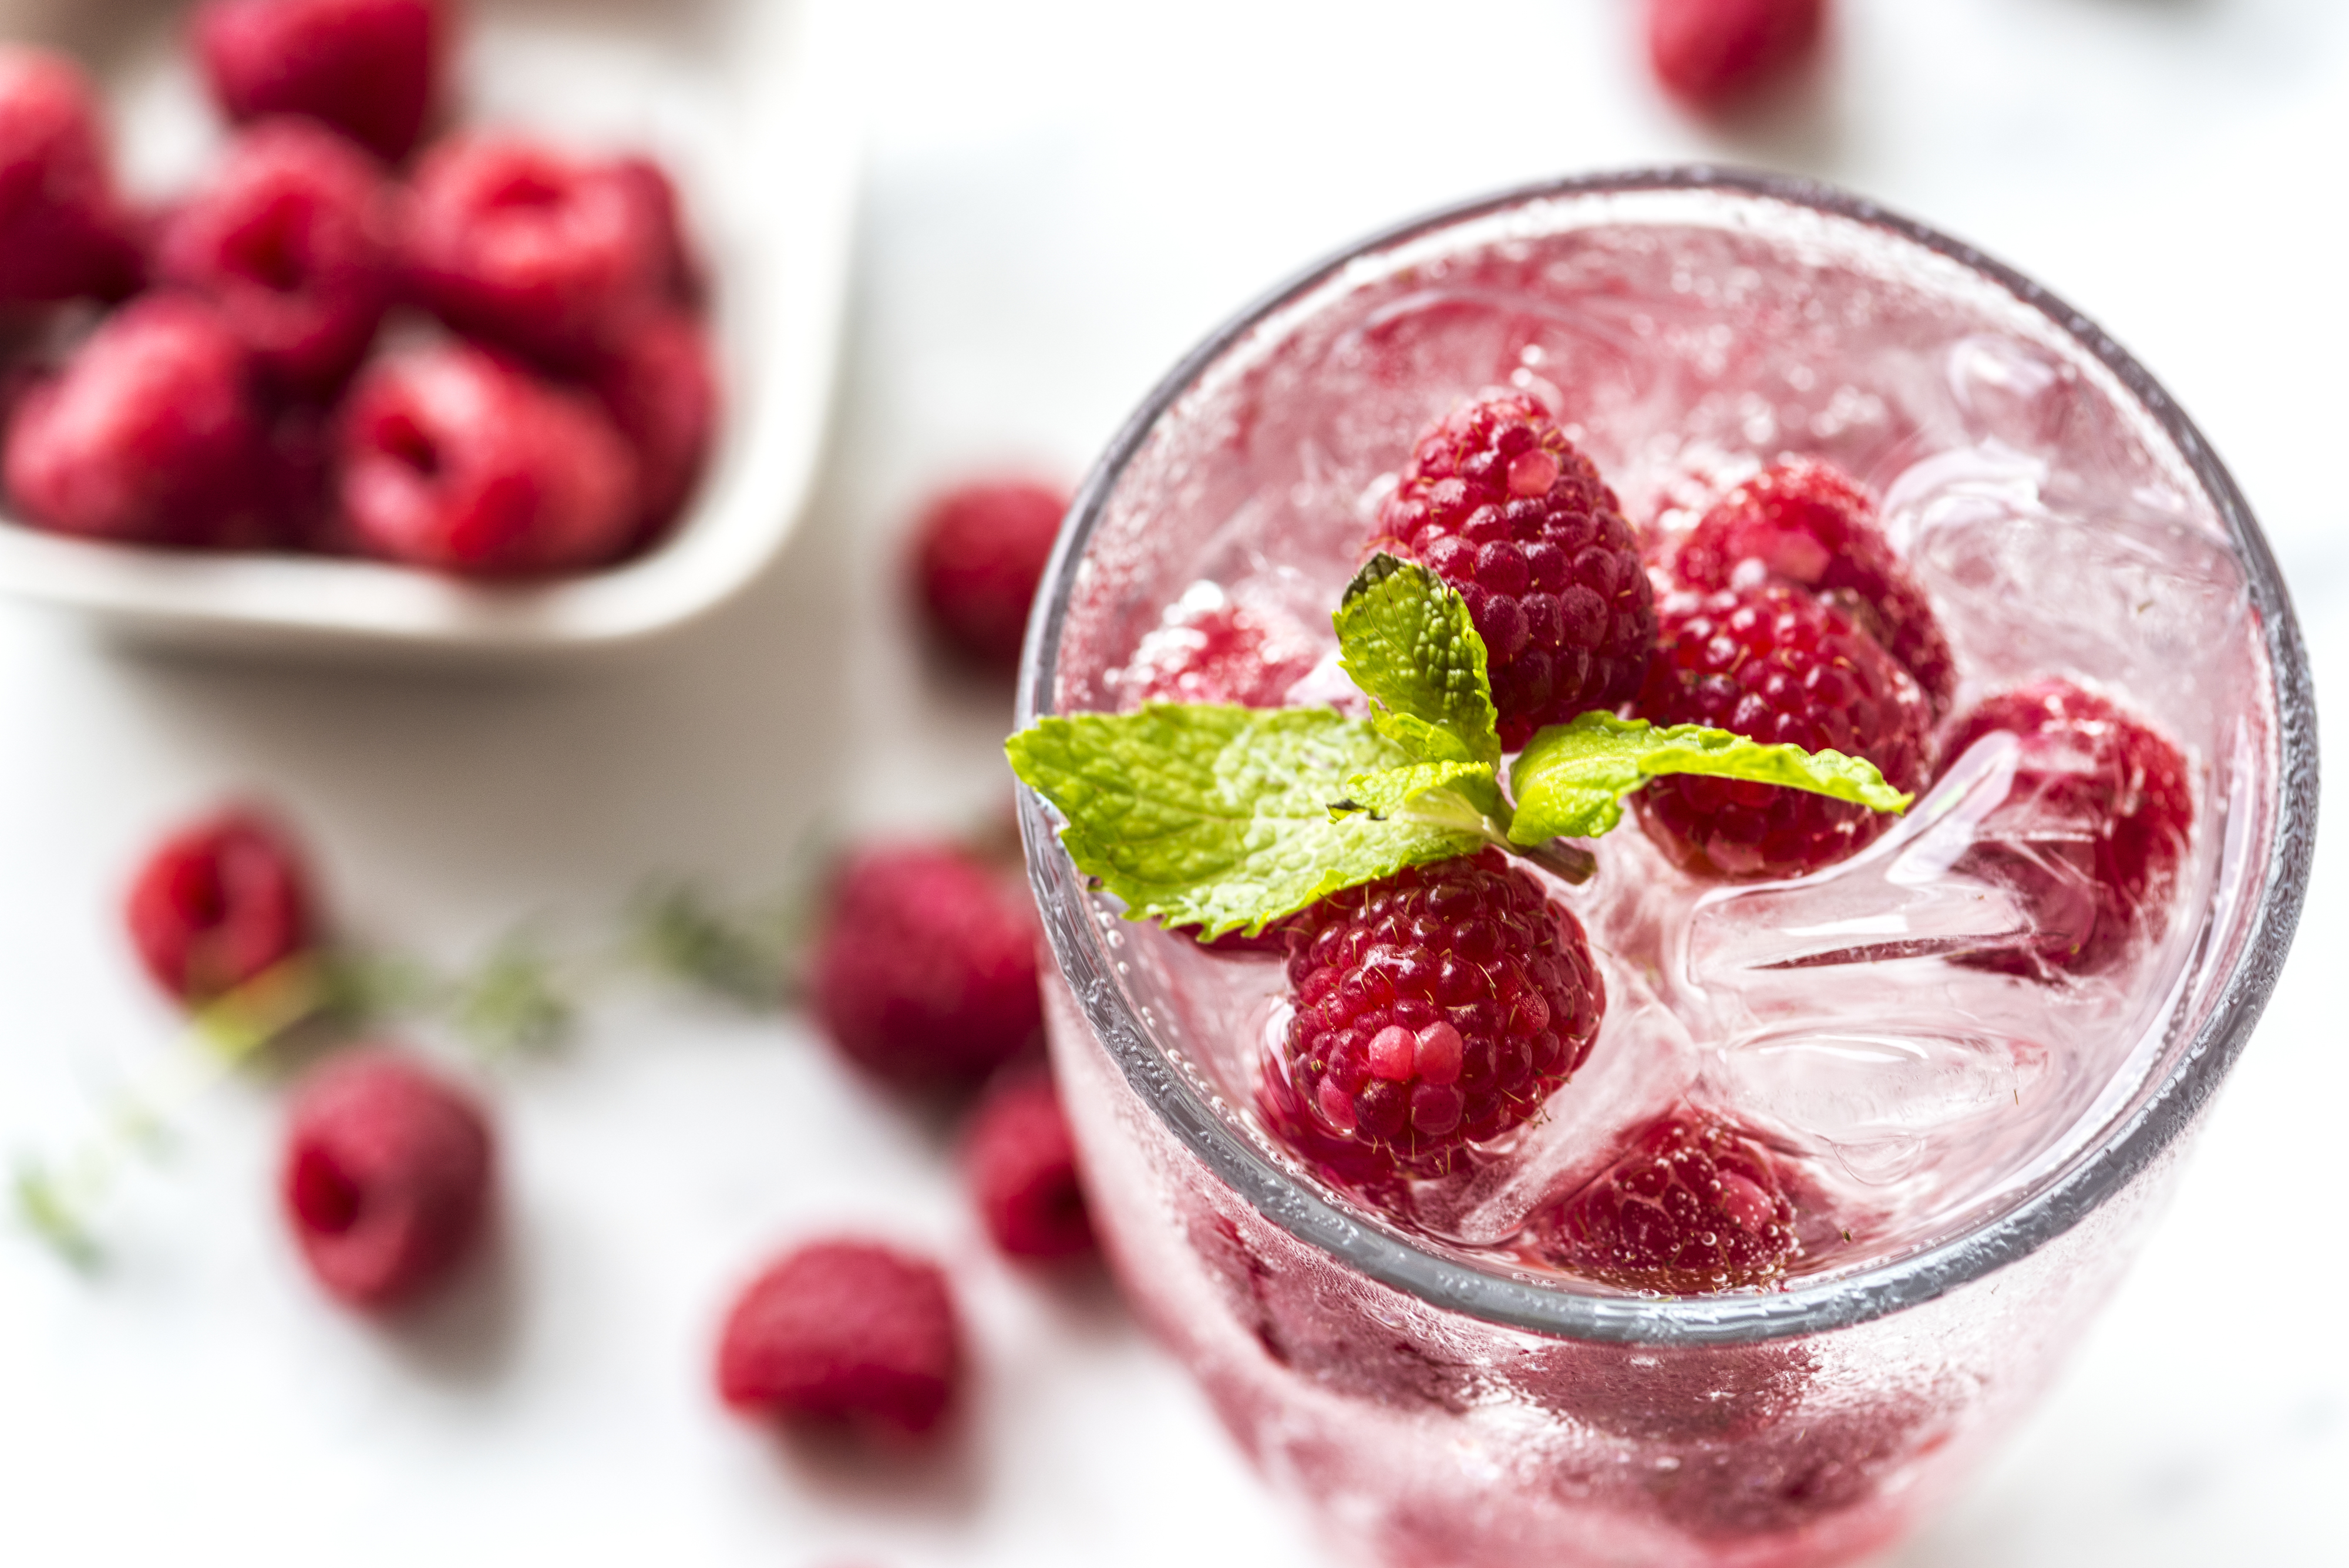
antioxidant, beverage, closeup, cold water, dehydration, detox, detox drink, detox water, drink, drinking, flavored, food photography, fresh, freshness, fruit, fruit flavored water, fruit infused water, healthcare, healthy, herb, homemade, hydrated, infused water, ingredients, juice, macro, menu, metabolism boosting, mint, natural, nutrients, nutritious, organic, raspberry, raspberry and mint, recipe, refreshing, refreshment, rehydration, soda, sparkling, summer, tasty, thirsty, vitamin, water, wellbeing, wellness, frozen dessert, dessert, superfood, panna cotta, frutti di bosco, berry, food, strawberry, strawberries, cream, smoothie